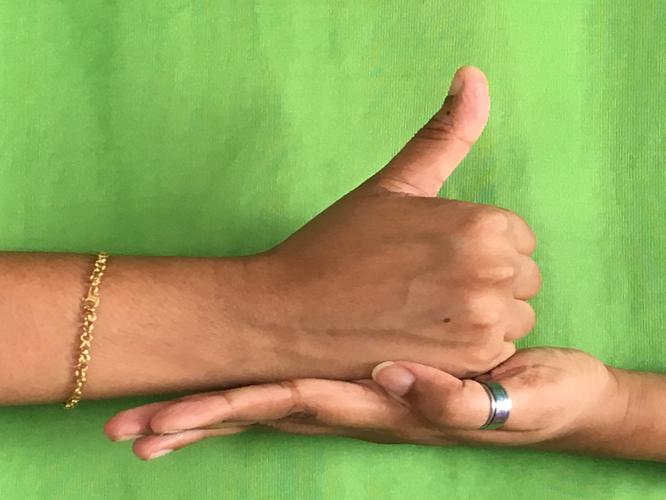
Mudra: Shivalinga
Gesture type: double_hand